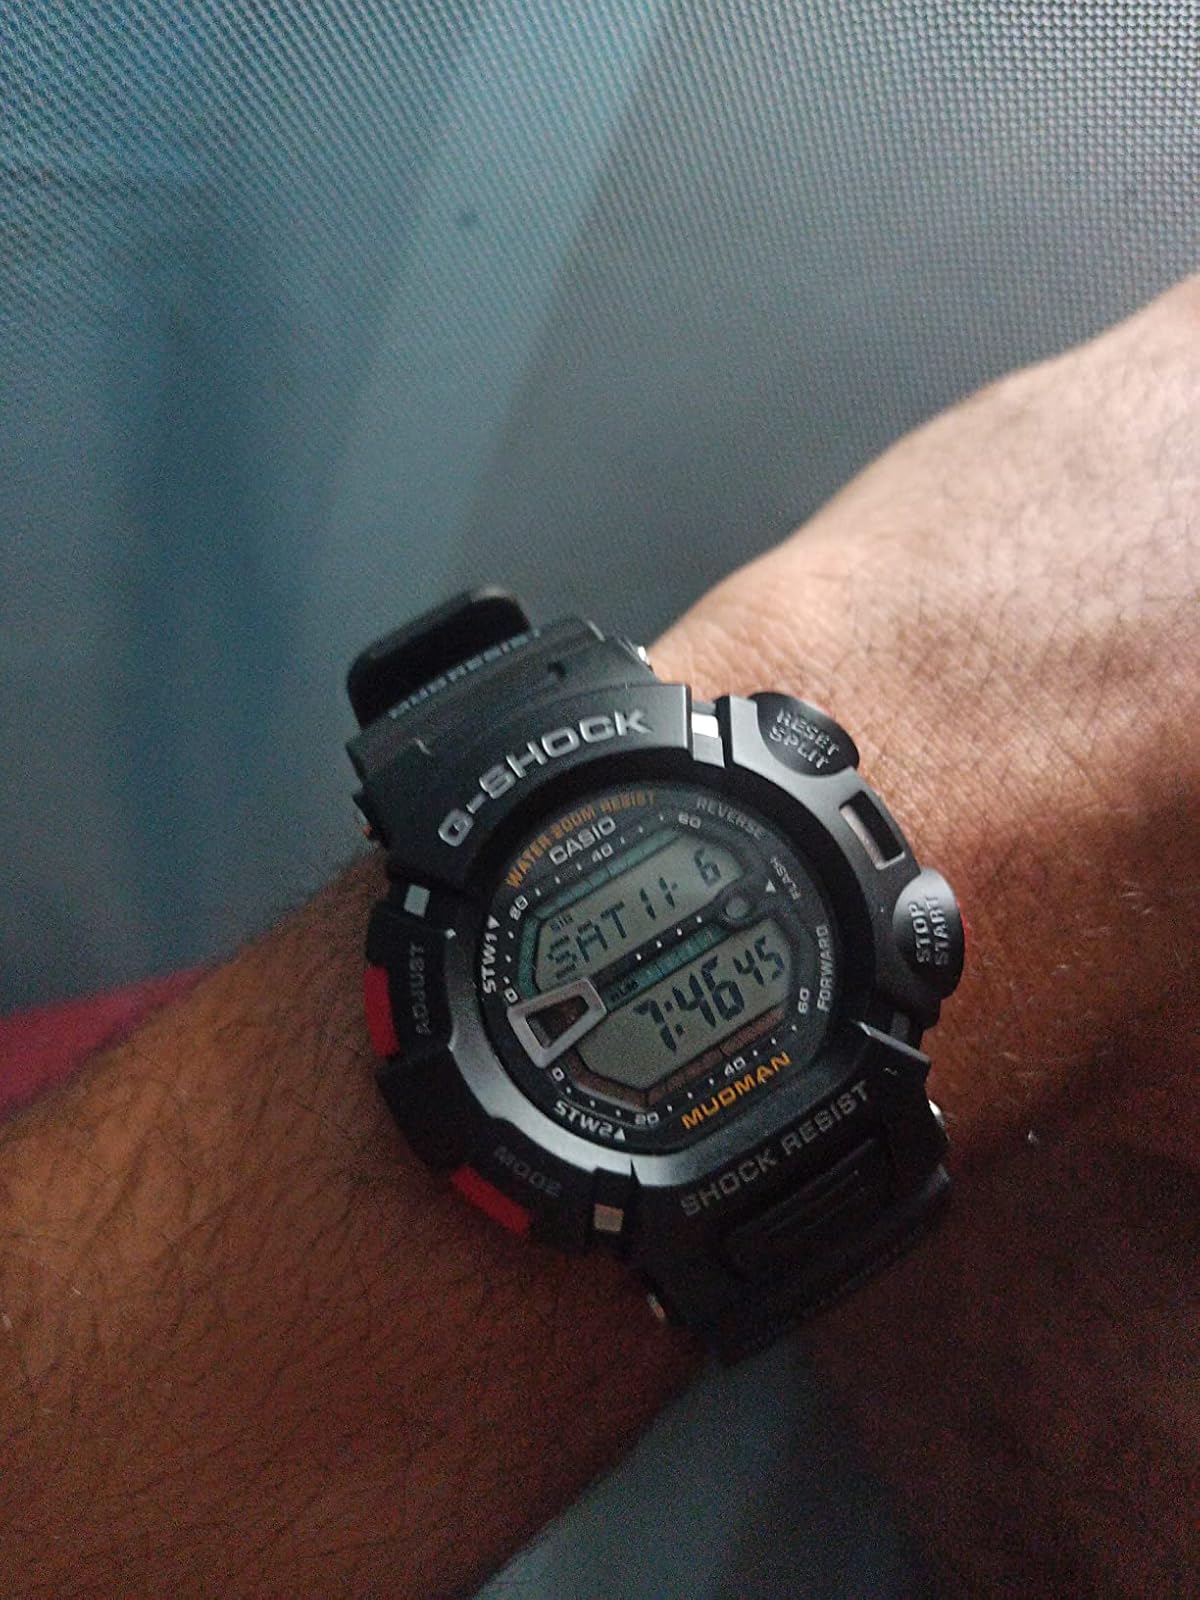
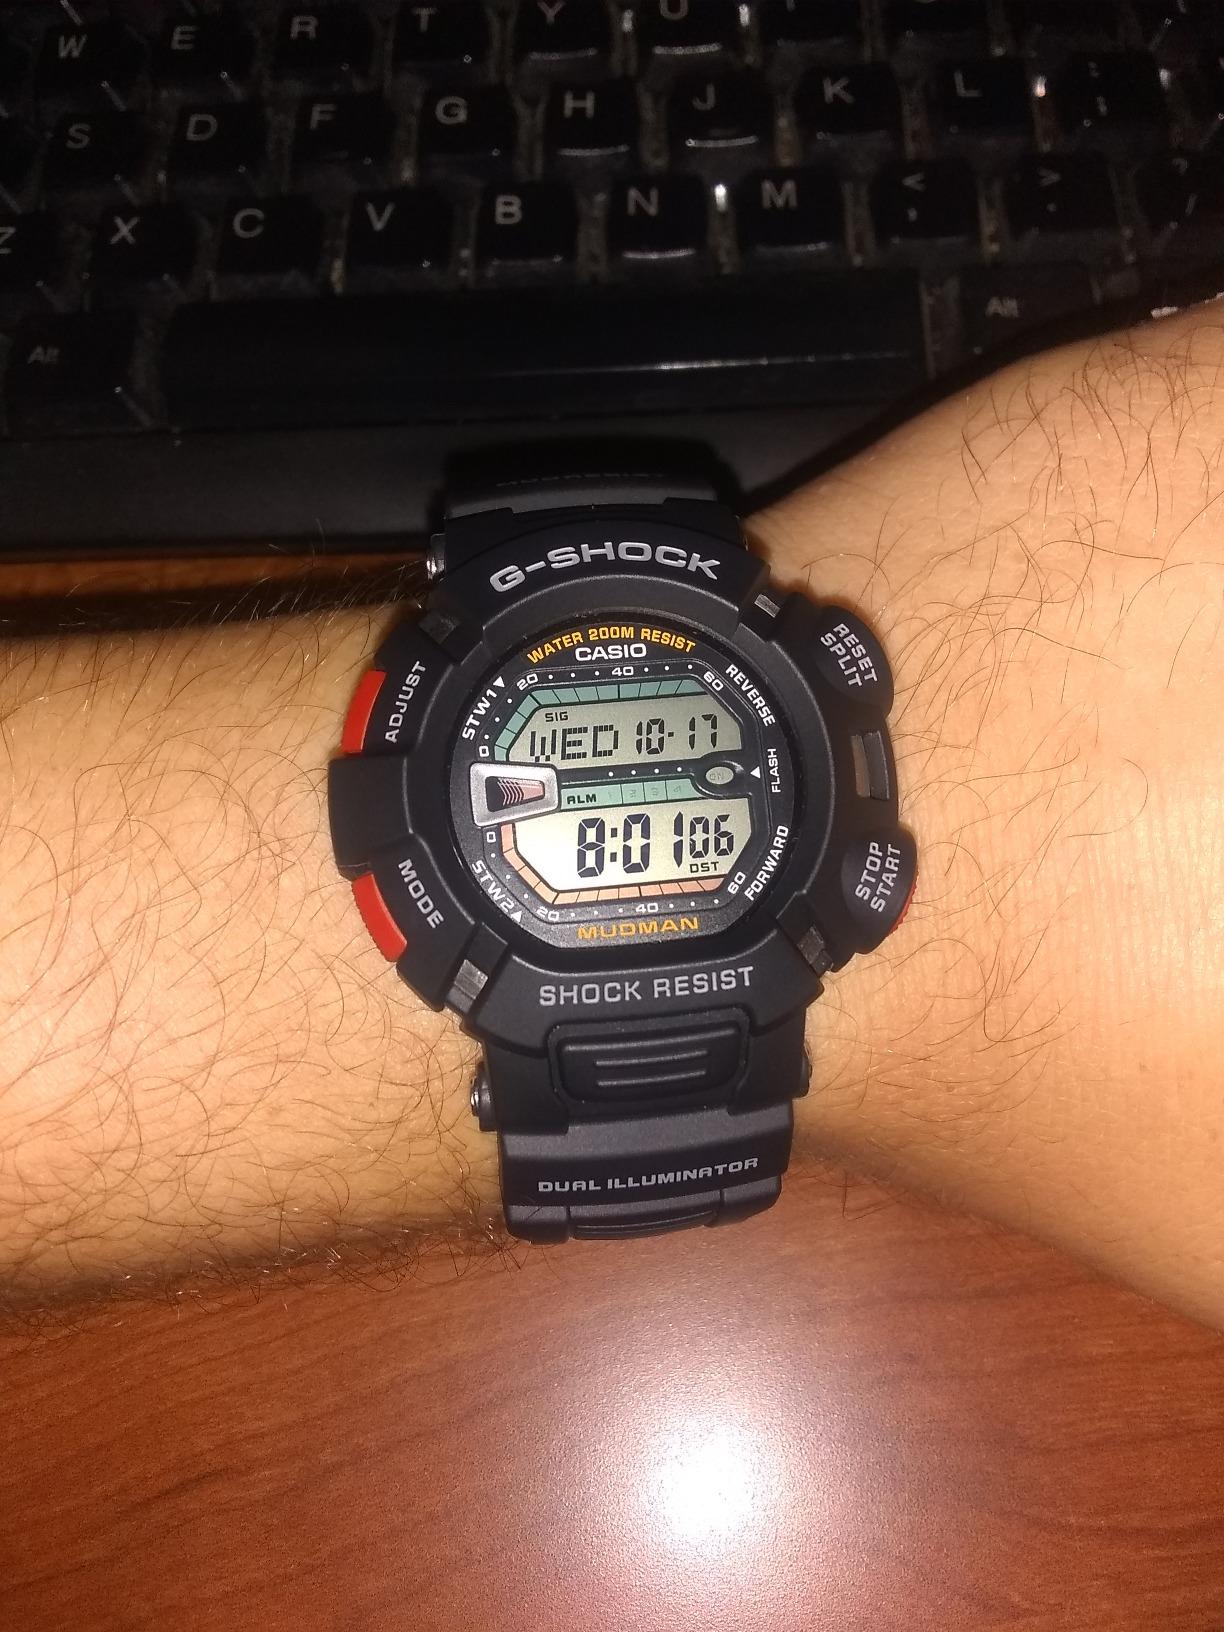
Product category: accessories_watch
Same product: yes